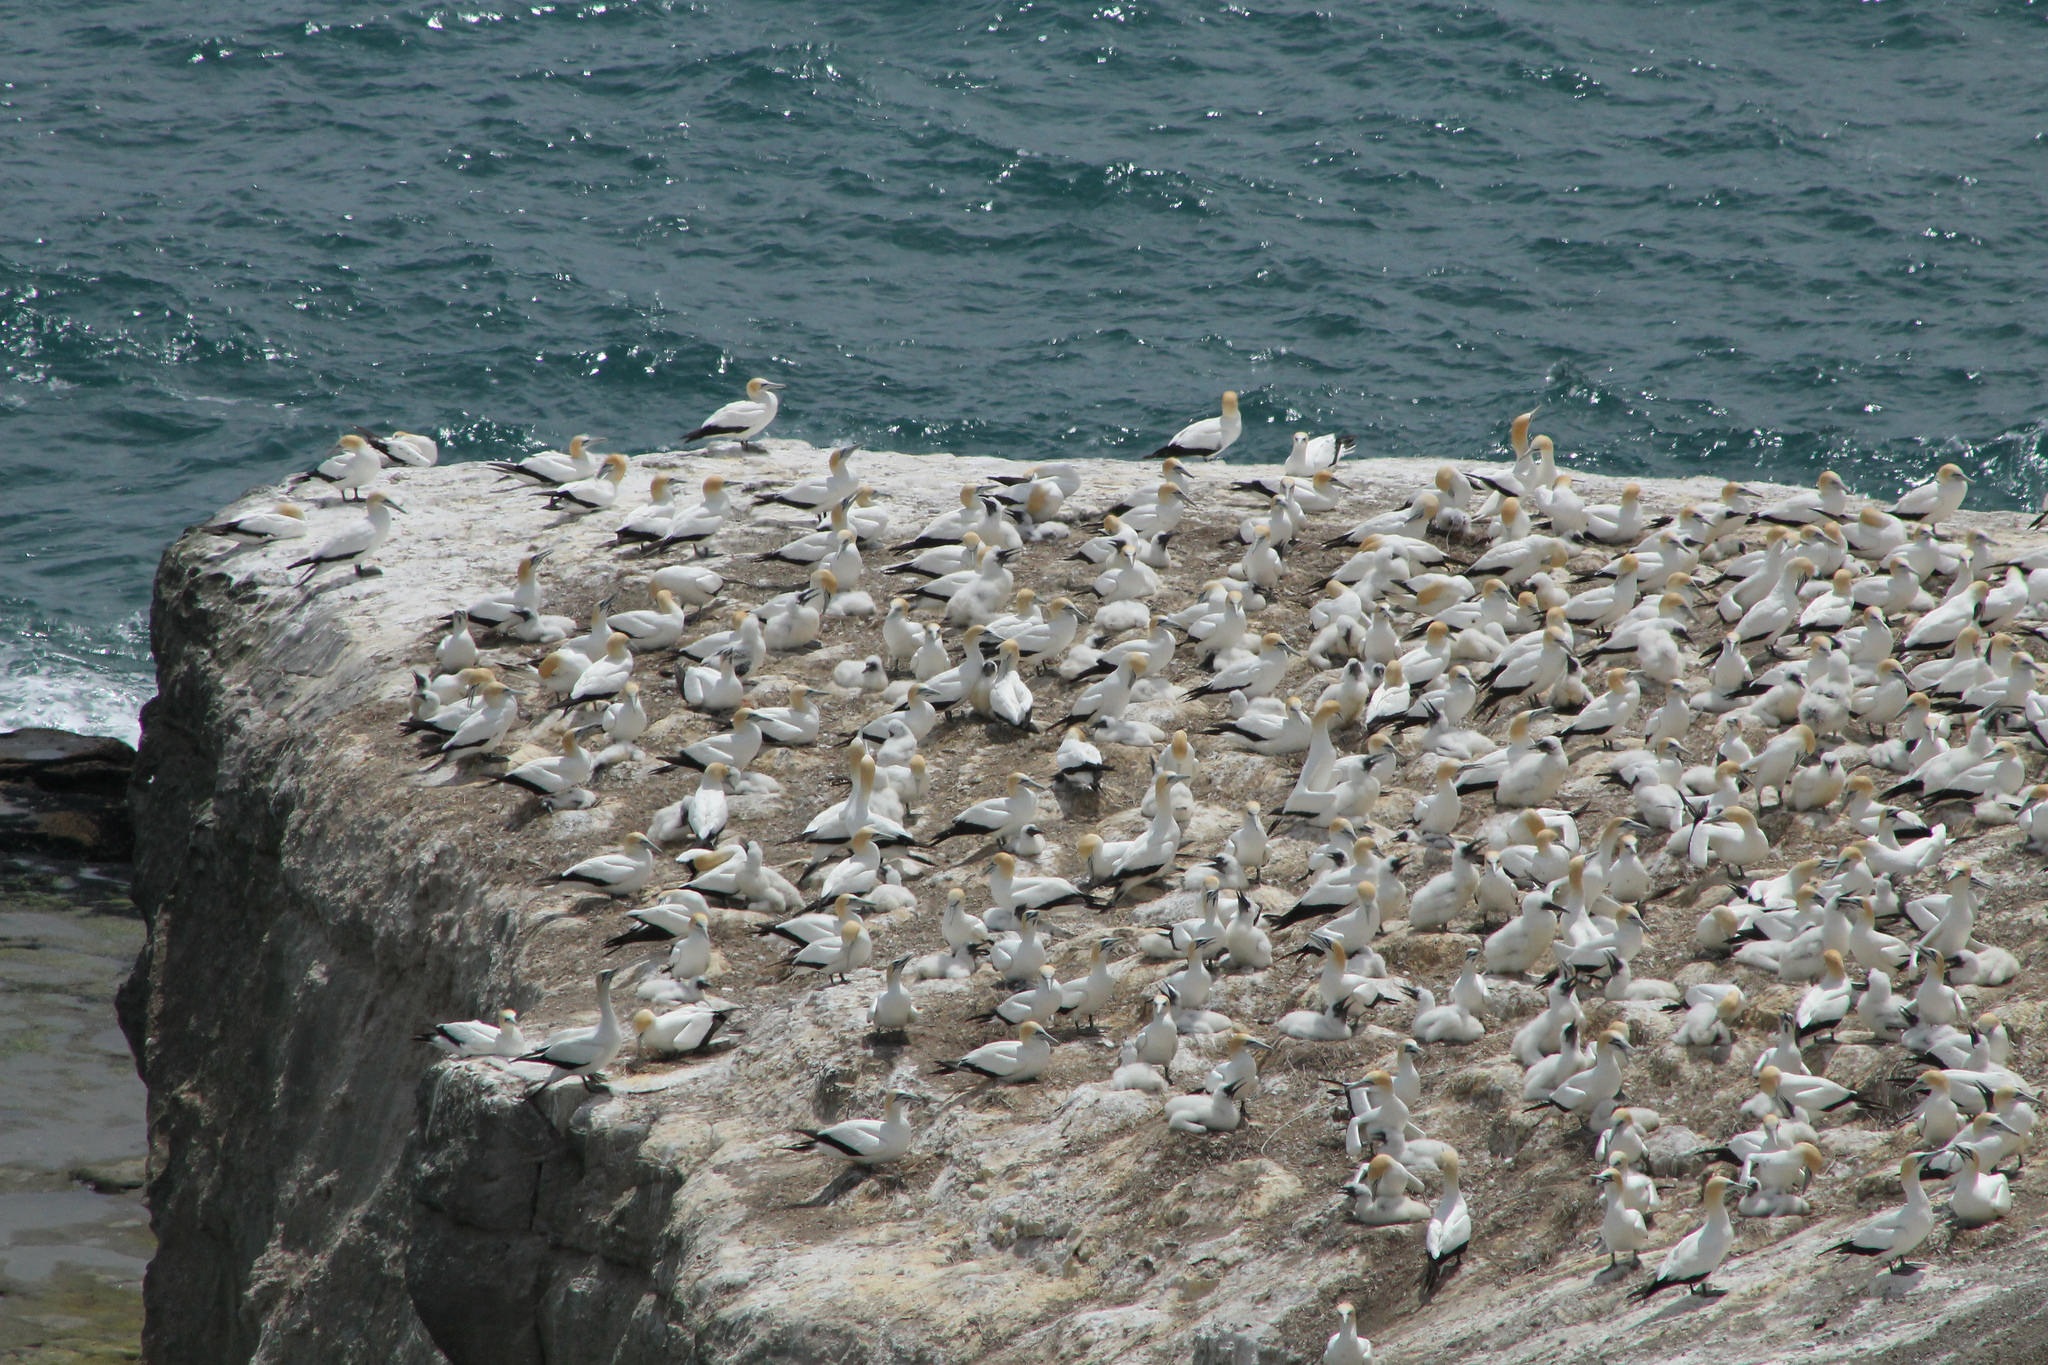
landscape, sea, coast, nature, rock, ocean, bird, shore, seabird, gull, terrain, nest, breakwater, colony, cape, gannet, gannet colony, murawai